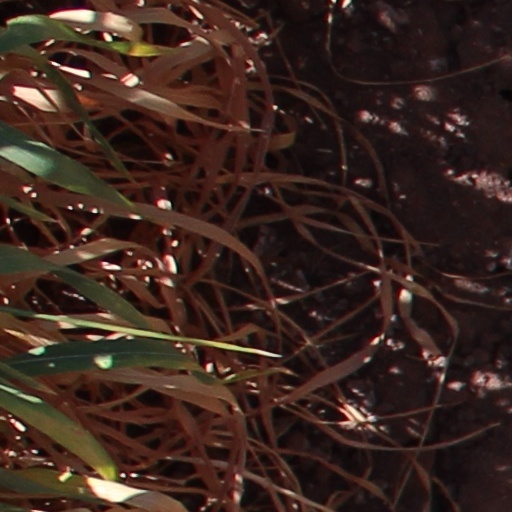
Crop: wheat